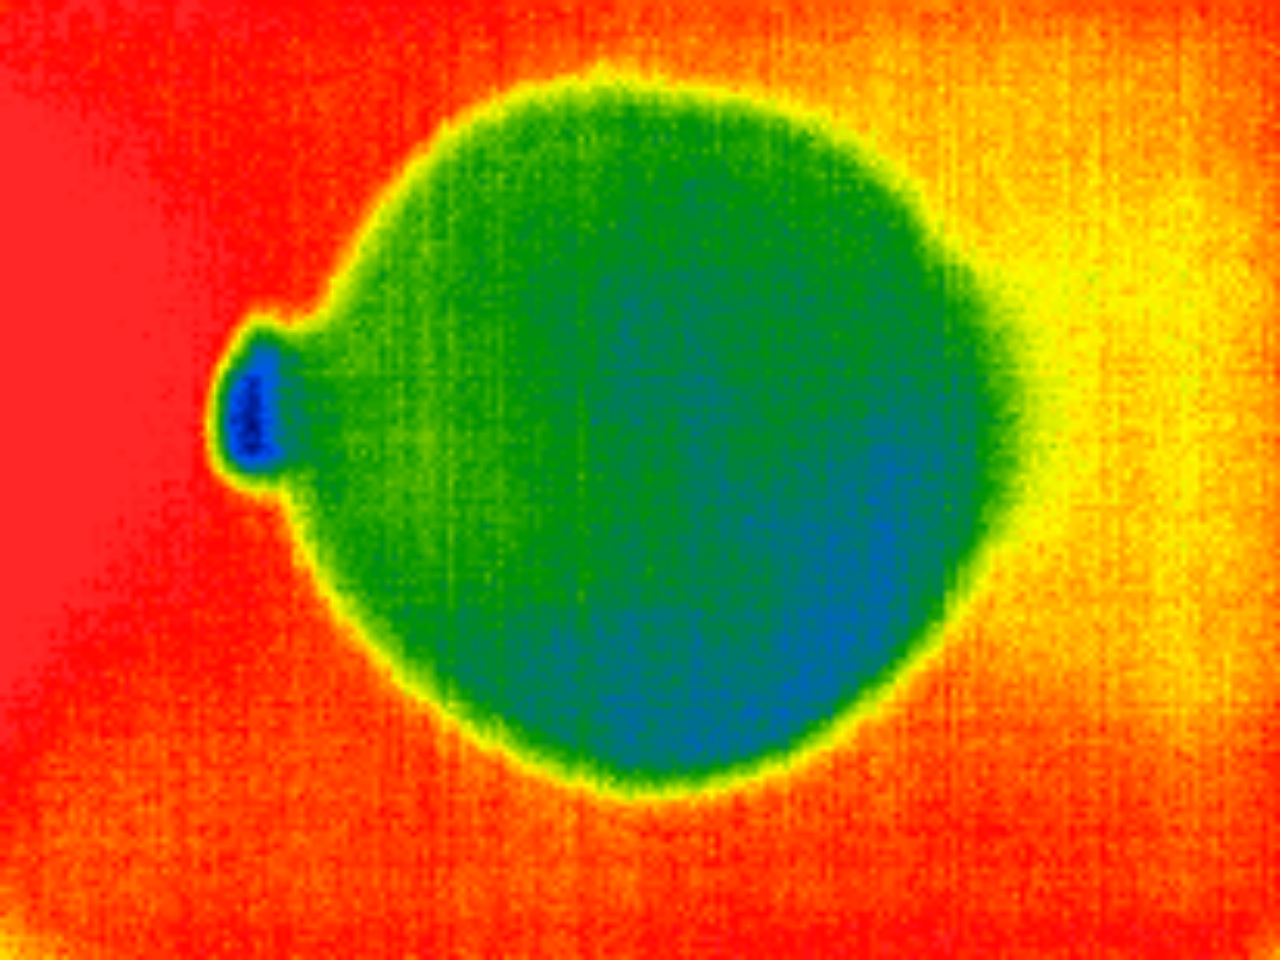
Label: No Defect